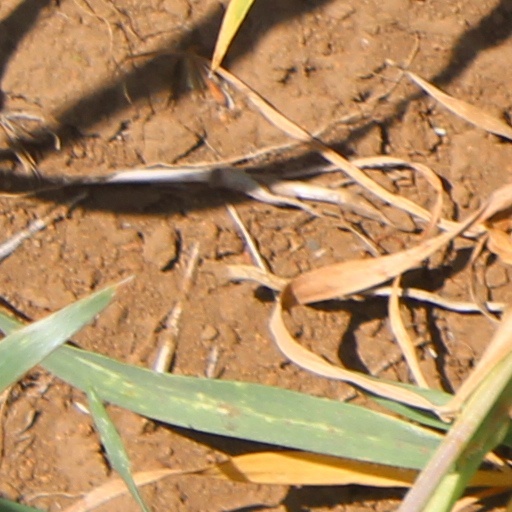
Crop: wheat